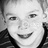
Emotion: happy